Ernobiinae

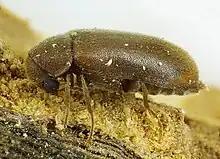
"Ernobius mollis"

Ernobiinae is a subfamily of death-watch and spider beetles in the family Ptinidae. There are about 8 genera and at least 90 described species in Ernobiinae.